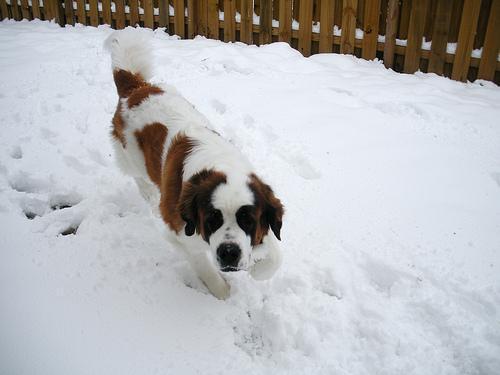
saint bernard